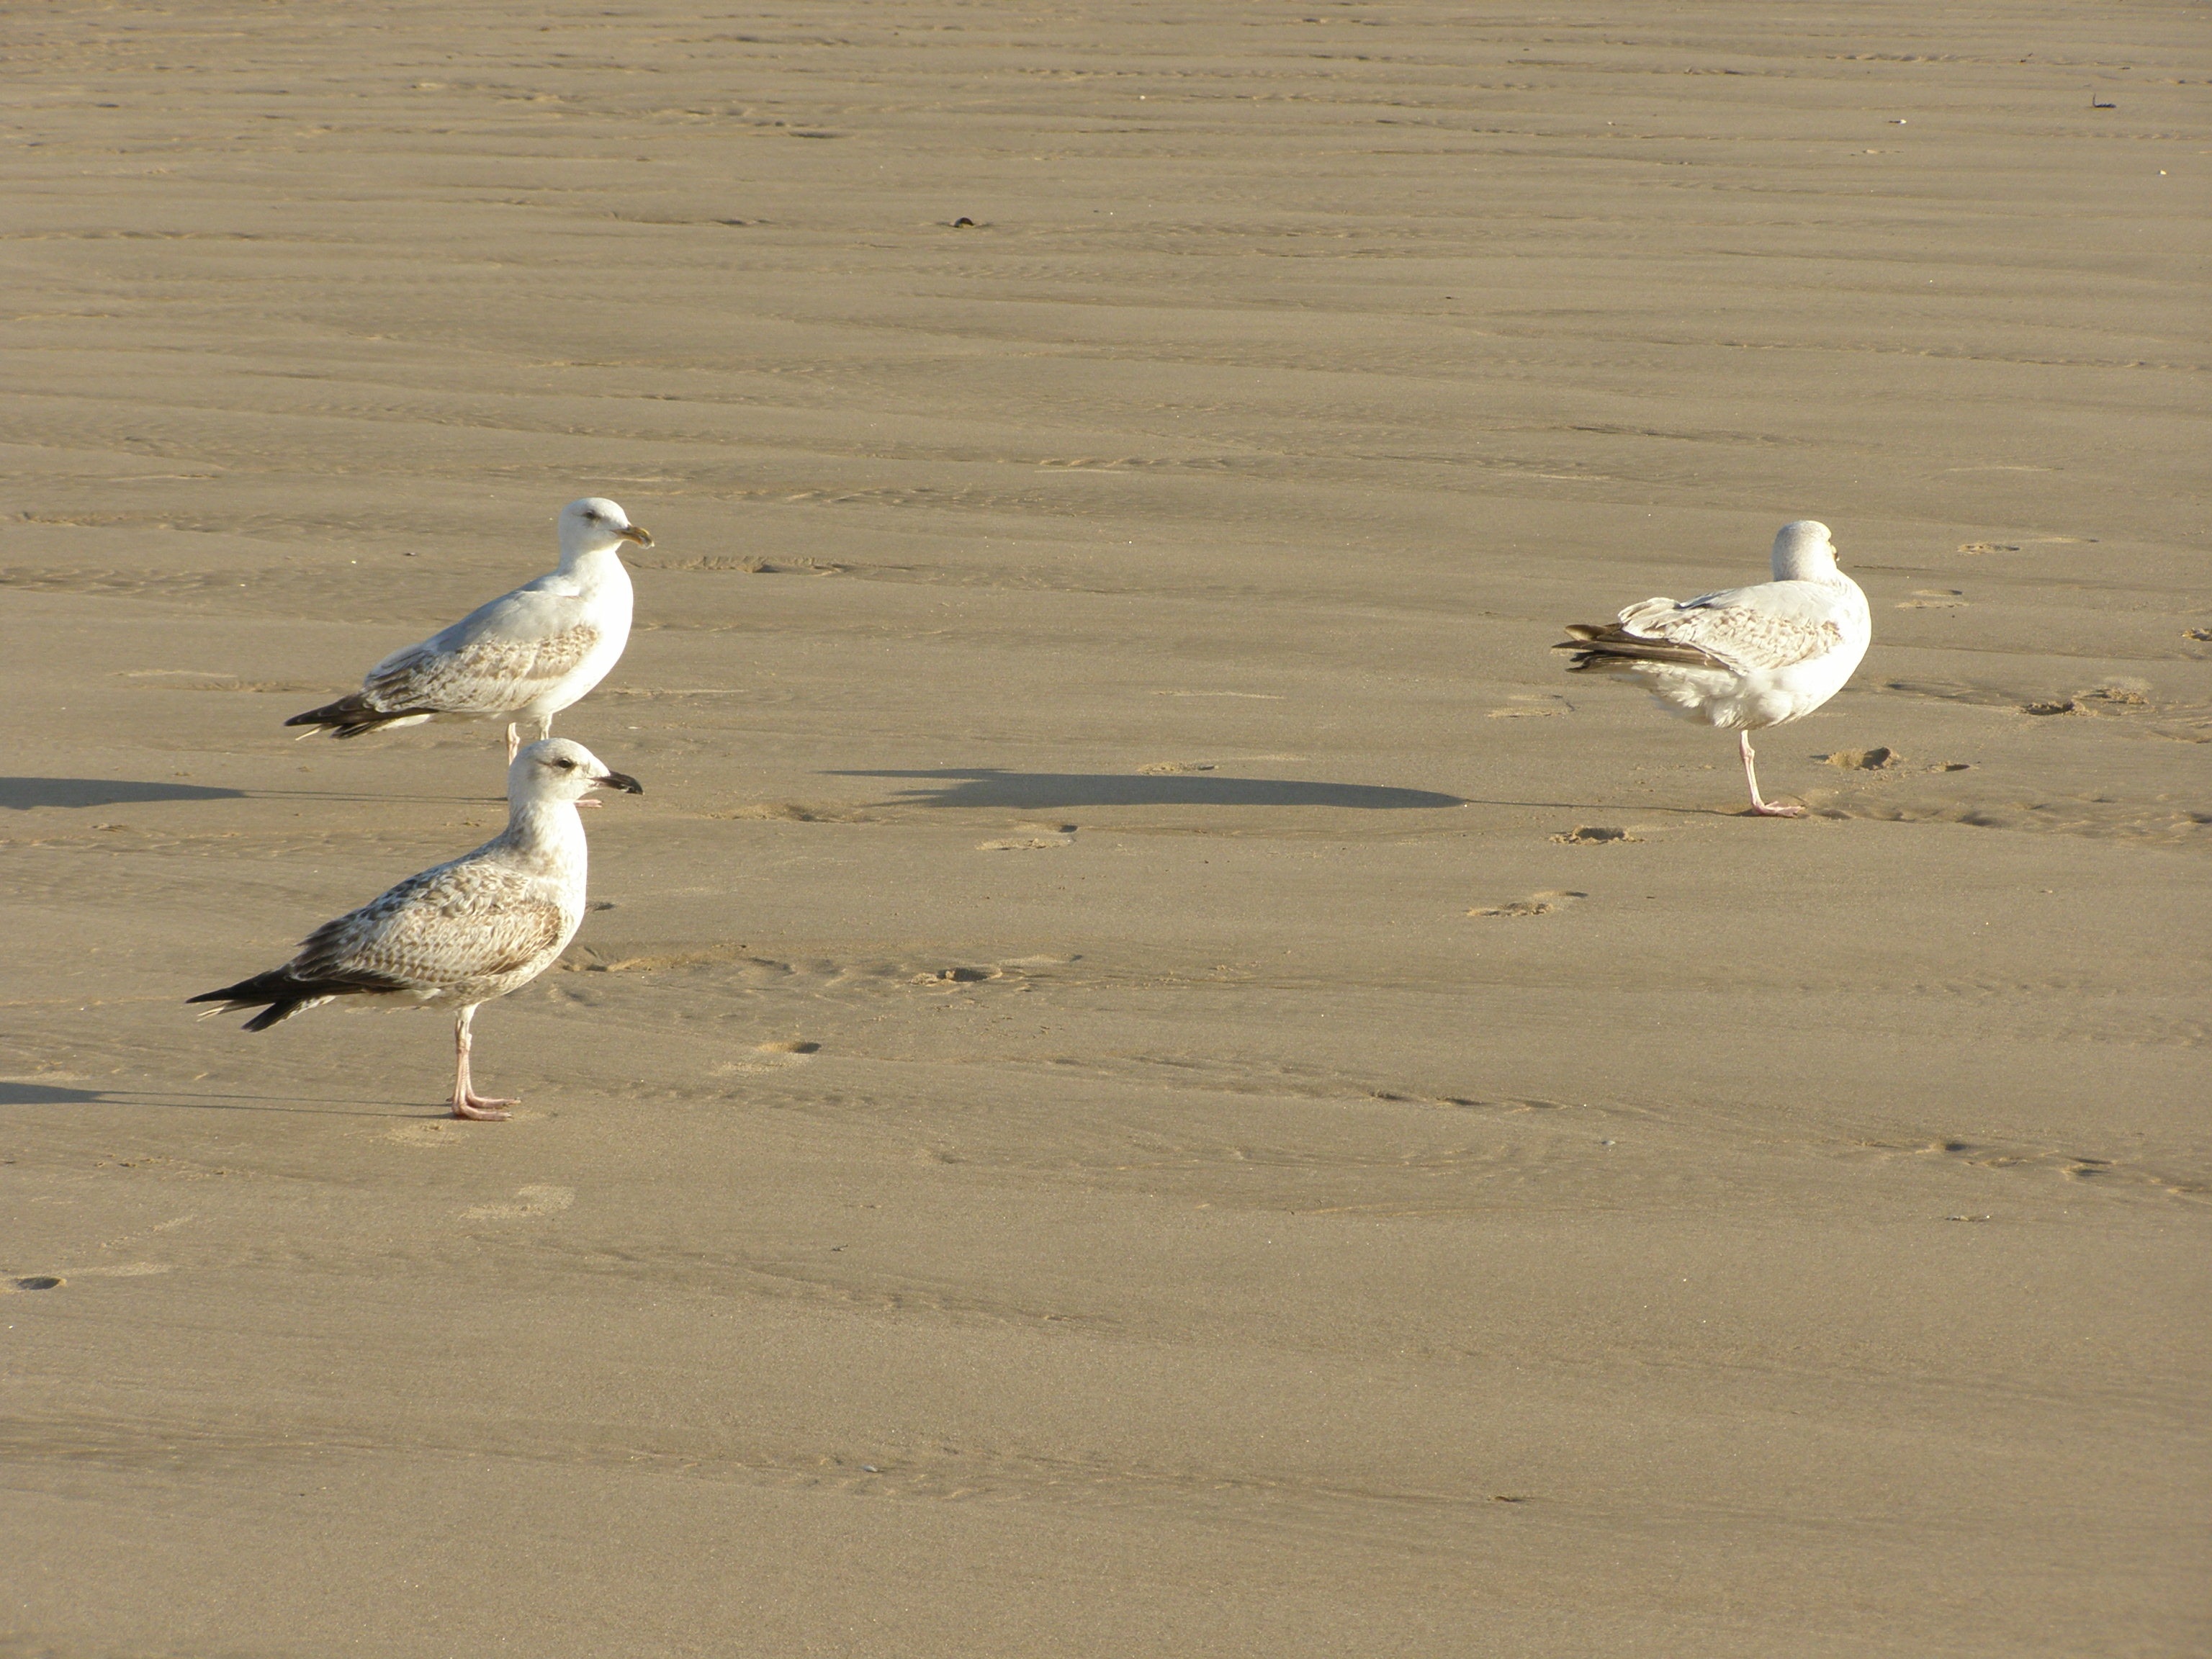
beach, sea, water, sand, ocean, bird, wing, animal, seabird, travel, wildlife, gull, fauna, birds, nautical, seagulls, vertebrate, shorebird, charadriiformes, european herring gull